Đorđe Balašević

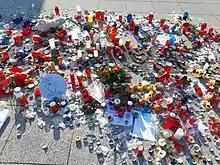
Mourning site of Balašević located in Sarajevo after his death

Balašević died on 19 February 2021, in Novi Sad from complications of pneumonia, caused by COVID-19. On 22 February 2021, an event called Noć kada je Đole preplivao Dunav (eng. "Night when Đole crossed the Danube") was organized in Novi Sad in memory of him. One of the participants was the Serbian National Theater choir.